Tadeusz Patzek

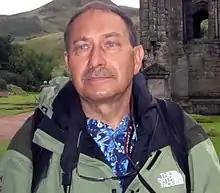
Patzek, 2018

Tadeusz "Tad" W. Patzek is a Polish-American chemical engineer and physicist.